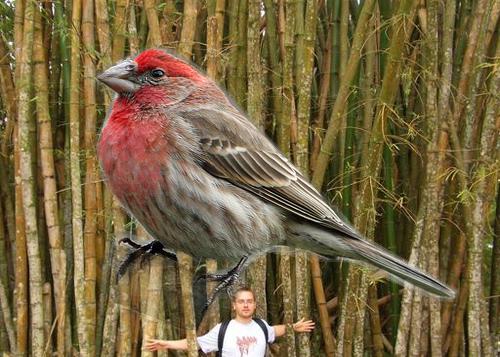
Bird species: Purple_Finch
Bird type: landbird
Background: land